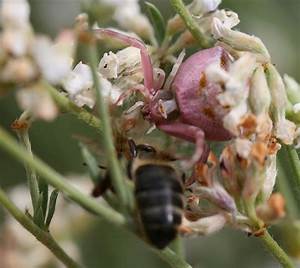
Label: ragno